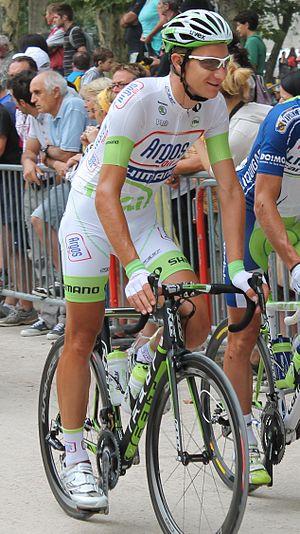
Patrick Gretsch (Argos - Shimano) au départ de la 18ème étape du Tour de France 2012, à Blagnac (Haute-Garonne).